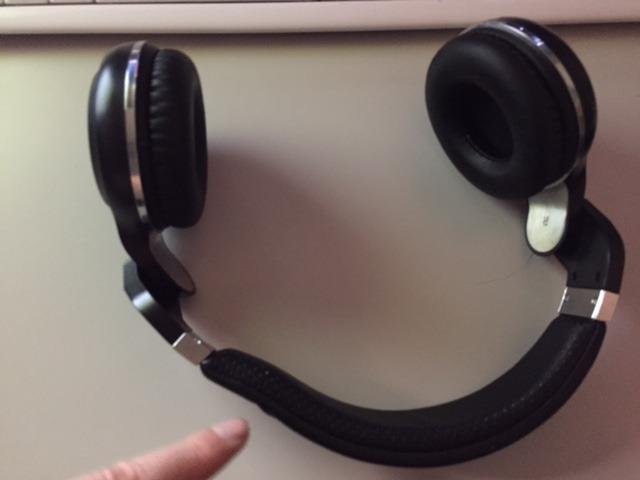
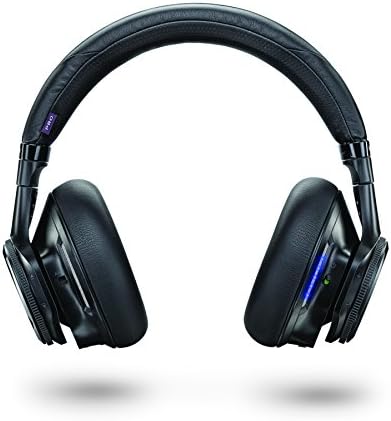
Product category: headphones
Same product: no